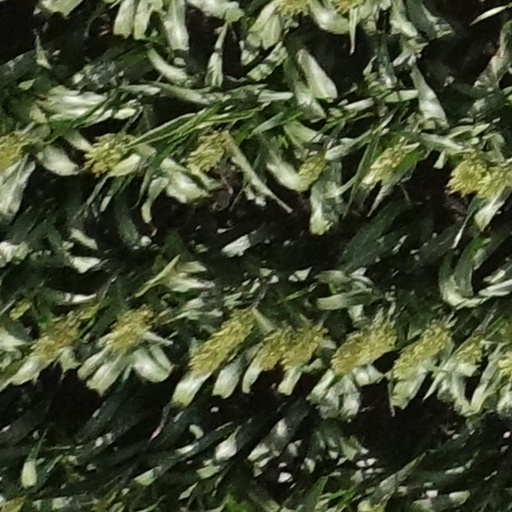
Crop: sorghum